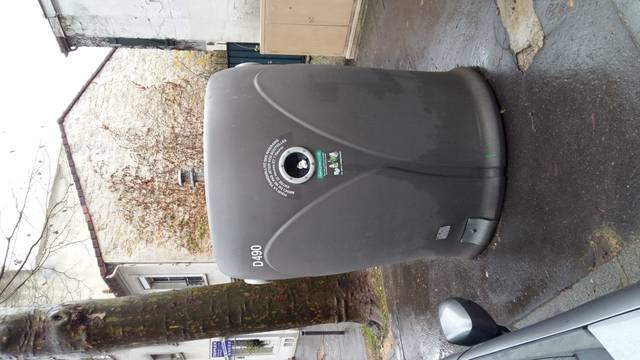
Region: France
Coordinates: 48.88, 2.394